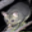
Label: possum